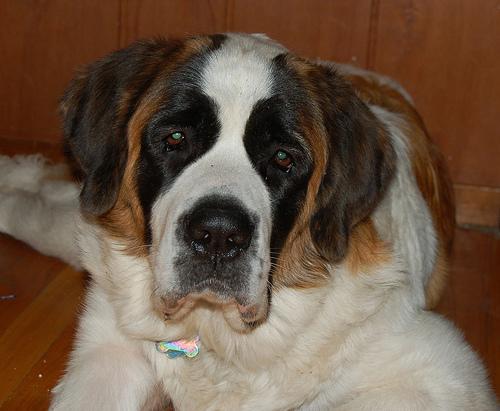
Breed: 211-n000068-Saint_Bernard